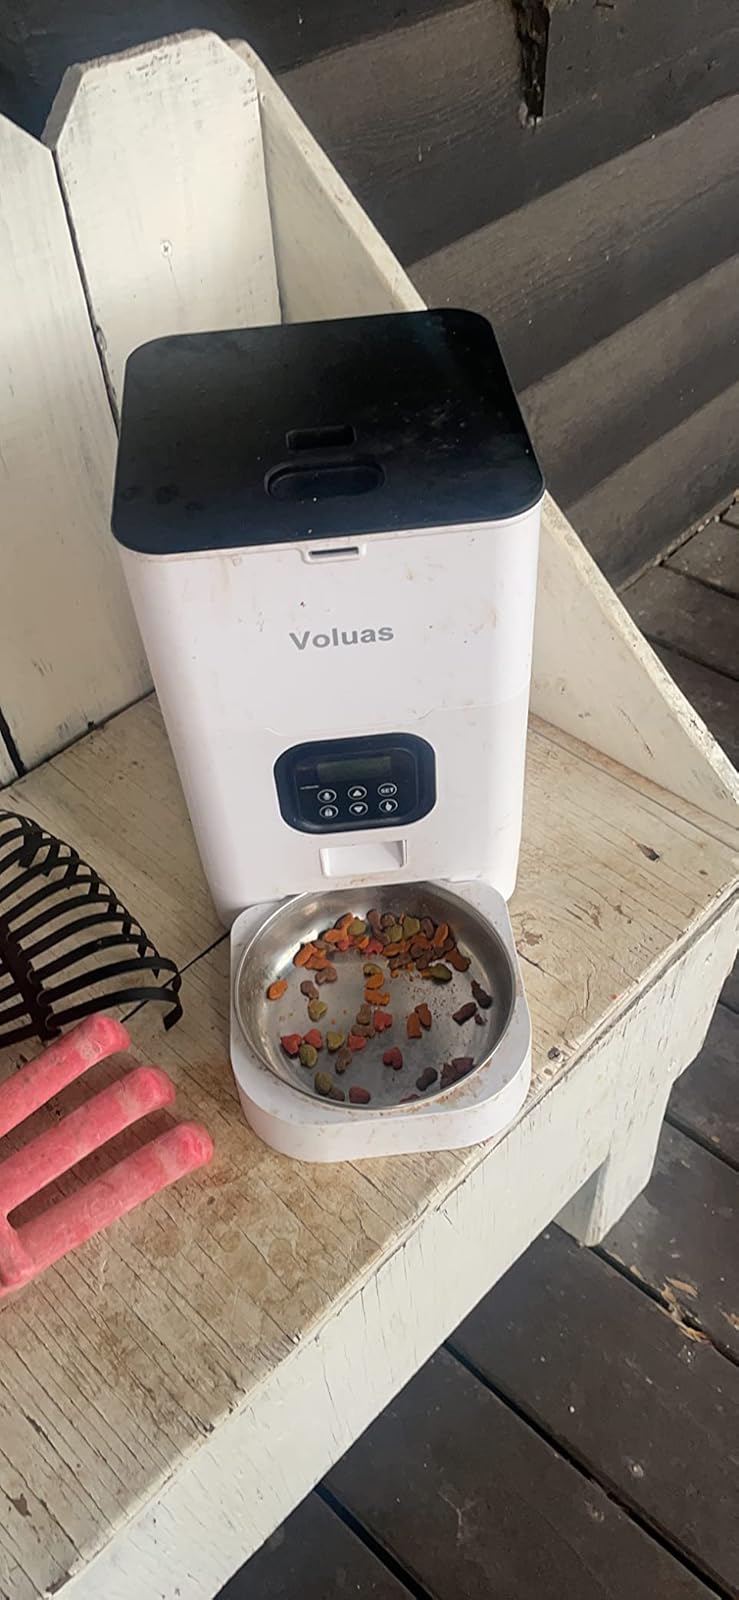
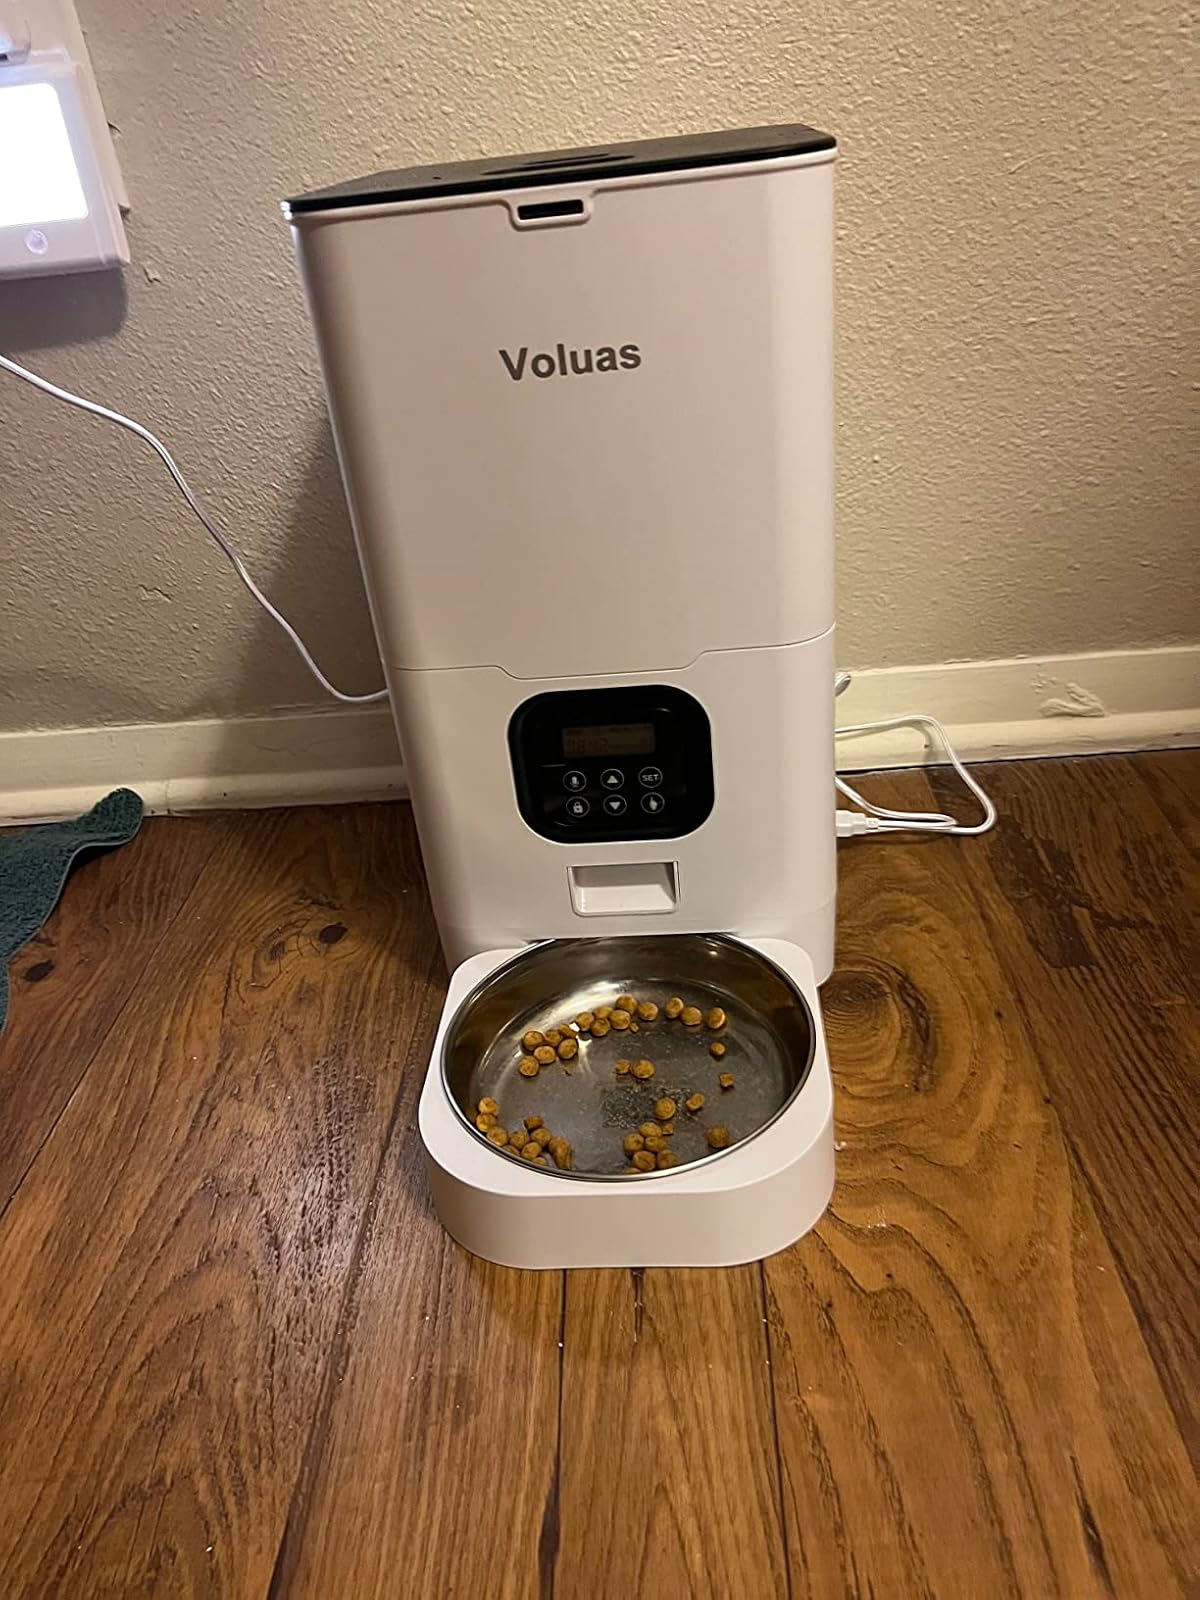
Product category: items_feeder
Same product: yes